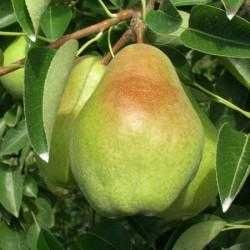
Label: Pear